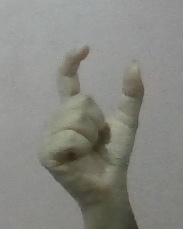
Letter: nun